Bal Bahadur Rai

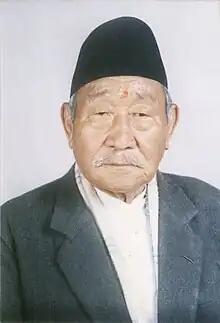

Bal Bahadur Rai (बल बहादुर राई) (1921-2010) was the leader of the Nepali Congress political party and a former cabinet minister in the Government of Nepal. He actively participated in major democratic movements in Nepal’s history. He became politically active in 1947. He served as acting Prime Minister of Nepal 19 times.